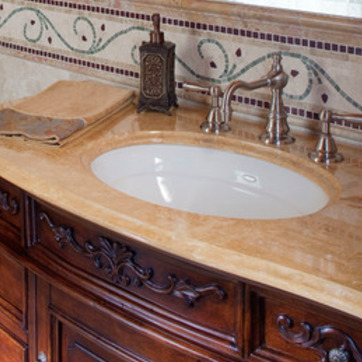
Material: ceramic